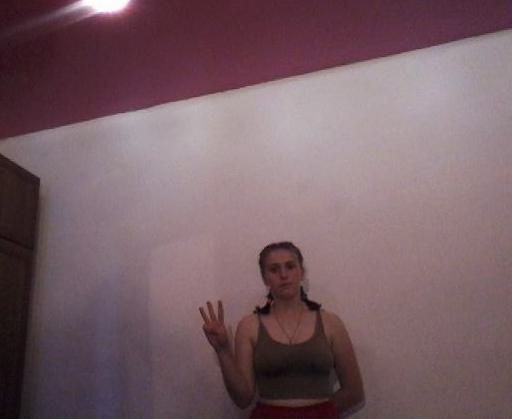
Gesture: three